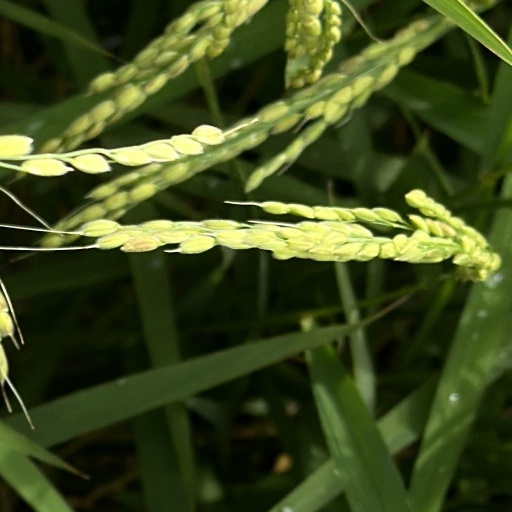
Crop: rice